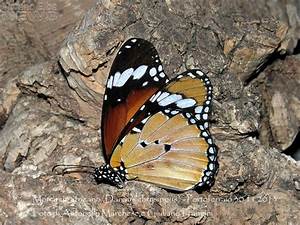
Label: butterfly